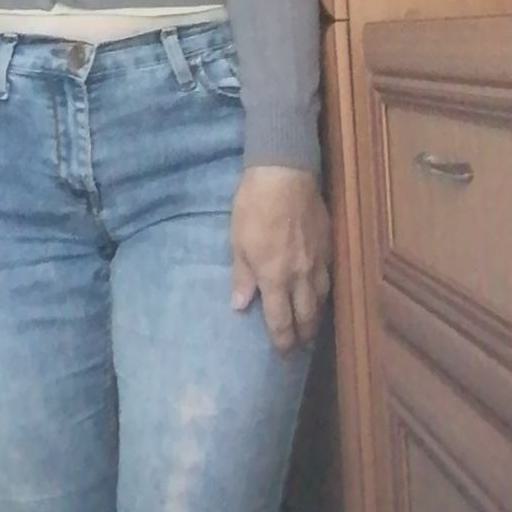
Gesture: no_gesture